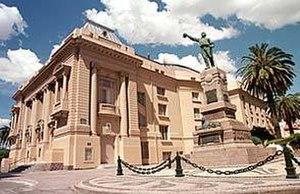
Théâtre Municipal de Bahía Blanca Photographie personnelle de Mbertoni.
Bahía Blanca est une ville de la province de Buenos Aires, en Argentine. Elle est située près de l'océan Atlantique, à environ 650 km au sud-ouest de Buenos Aires, la capitale fédérale.
La province de Buenos Aires est la province la plus grande, la plus riche et la plus peuplée d'Argentine, bien que la municipalité de la ville de Buenos Aires, capitale de la République argentine n'en fasse pas partie. La province avait 15 625 084 habitants en 2010. L'agglomération du grand La Plata, sa capitale, en avait 799 523 la même année.